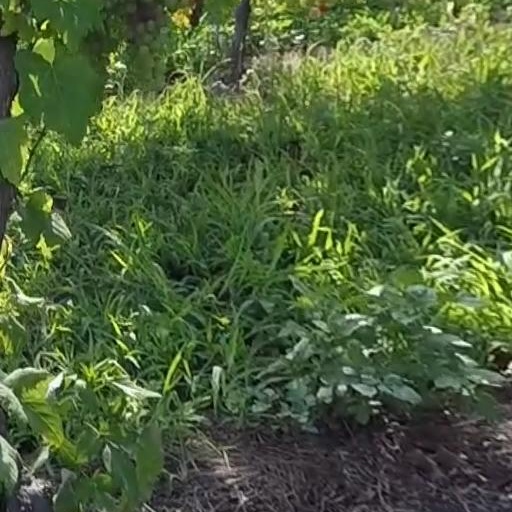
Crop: grape